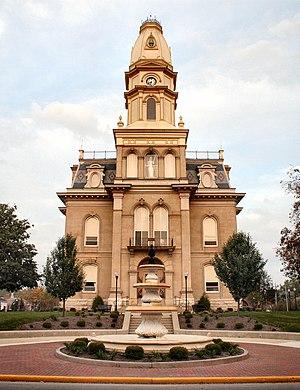
La ville de Bellefontaine est le siège du comté de Logan, situé dans l'État de l'Ohio, aux États-Unis. Sa population s’élevait à 13 370 habitants lors du recensement de 2010, estimée à 13 161 habitants en 2017.